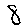
Label: 8